Pretoria Boys High School

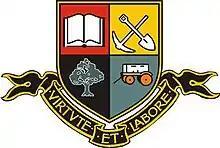
Coat of arms of the school, with motto: ; .

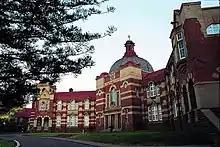
Main school building of Pretoria Boys High School, dating from 1909

According to Illsley, each component of the badge has a special meaning relating to the history and spirit of the school. The shield component of the badge is divided into four quadrants, with the book representing learning, the tools the wealth of the Transvaal through gold mining, the tree growth and the ox wagon the Transvaal. The background colours of the four quadrants were the colours of the first four houses when given permanent names, i.e. Town red, Solomon gold, Sunnyside black and Rissik green.